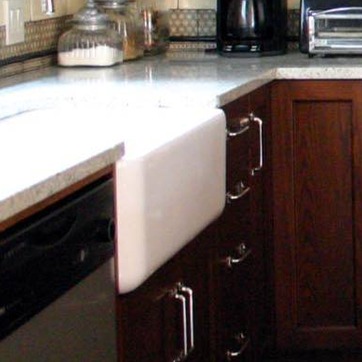
Material: ceramic